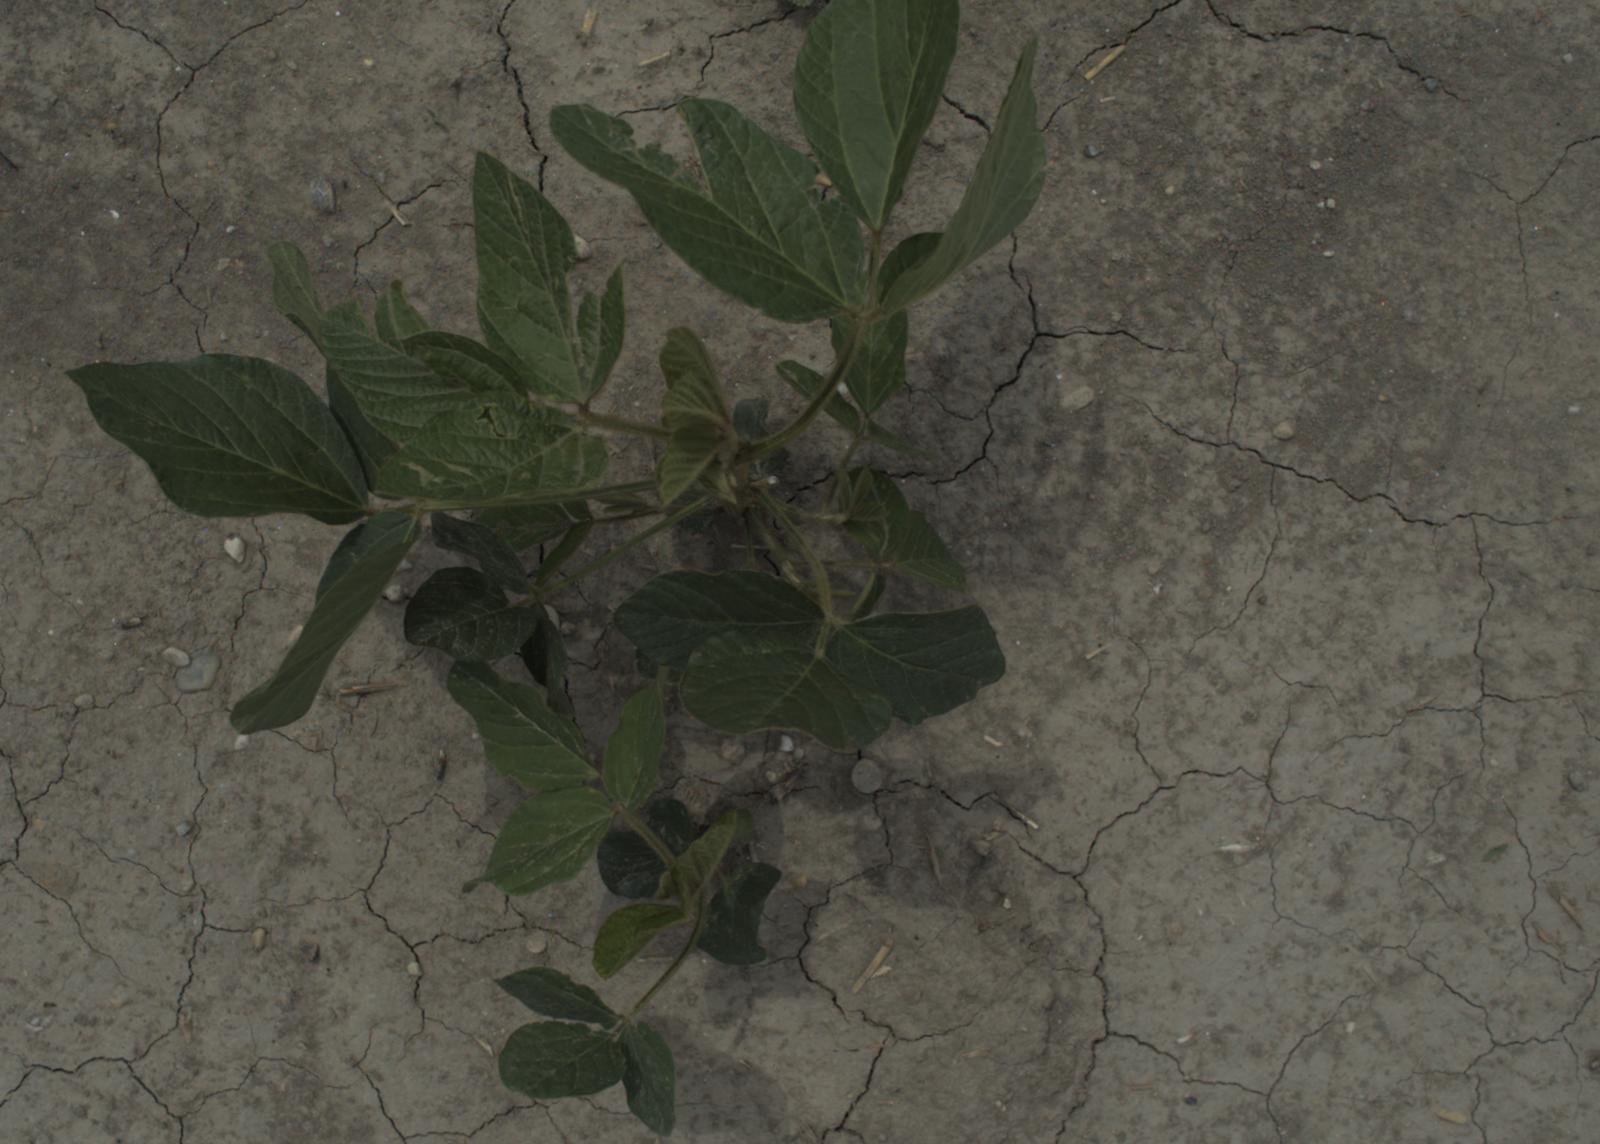
Capture date: 21.07.2021 12:51:39
Weather: mixed
Wind: medium
Seeding date: 08.06.2021
Plant canopy height (mm): 962